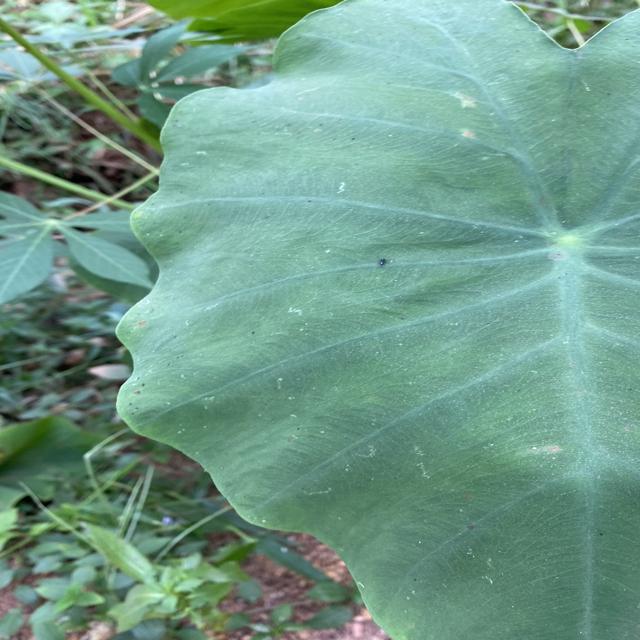
Label: Healthy